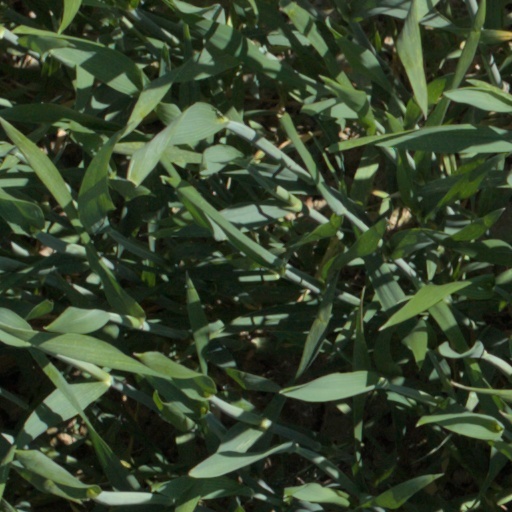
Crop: wheat